SS Amerika (1905)

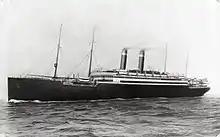
Photo of SS "America"

USAT "America" conducted two more voyages between Hoboken and Brest. Trouble highlighted her second voyage under the Army colors. An unruly crew at Brest on 4 December 1919 prompted Capt. Ford to appeal to the colonel commanding Base Section Number Five, at Brest, for an armed guard, fearing mutiny. Apparently, the Army matter was resolved, for the ship reached Hoboken five days before Christmas 1919.